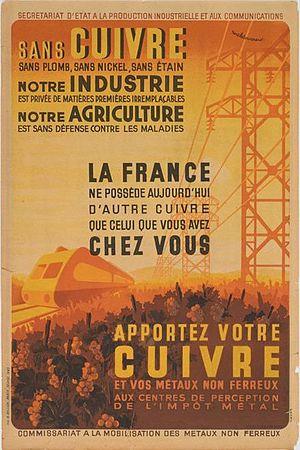
Affiche publicitaire édité durant la Seconde guerre mondiale par le Secrétariat d'Etat à la production industrielle et aux communications, dans le Cadre de la Mobilisation des métaux non-ferreux.
La Mobilisation des métaux non ferreux est un événement qui s'est déroulé au cours de la Seconde Guerre mondiale à partir de l'année 1941, en France. Pendant cette période, l'Allemagne nazie, qui occupait la France, a fait réquisitionner pour son effort de guerre une grande quantité de métaux non ferreux, tels que de l'étain, du plomb ou du cuivre afin d'approvisionner ses usines d'armement.